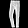
Label: Trouser